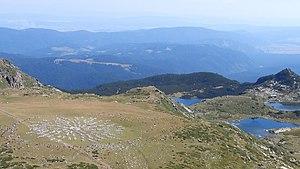
La paneurythmie est un système d'exercices musicaux physiques développé par Peter Deunov entre 1922 et 1944, axé sur la réalisation de l'équilibre intérieur et de l'harmonisation. Les exercices mettent l'accent sur le don et la réception, dans le but de créer un échange conscient avec les forces de la nature. La paneurythmie est pratiquée à la fois pour la forme physique et le développement spirituel.